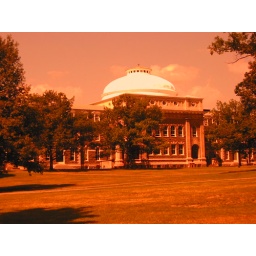
manipulated the white balance by using colored paper